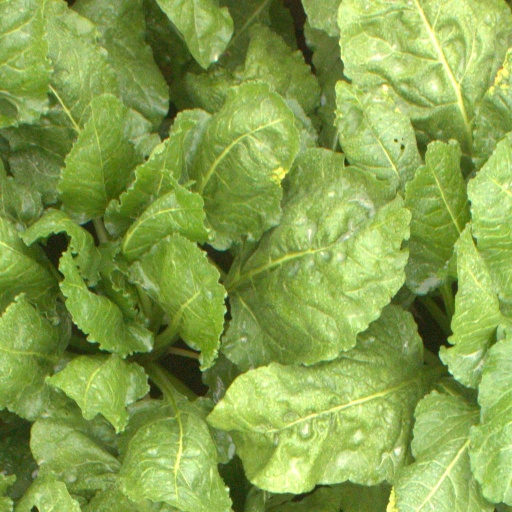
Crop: sugar beet